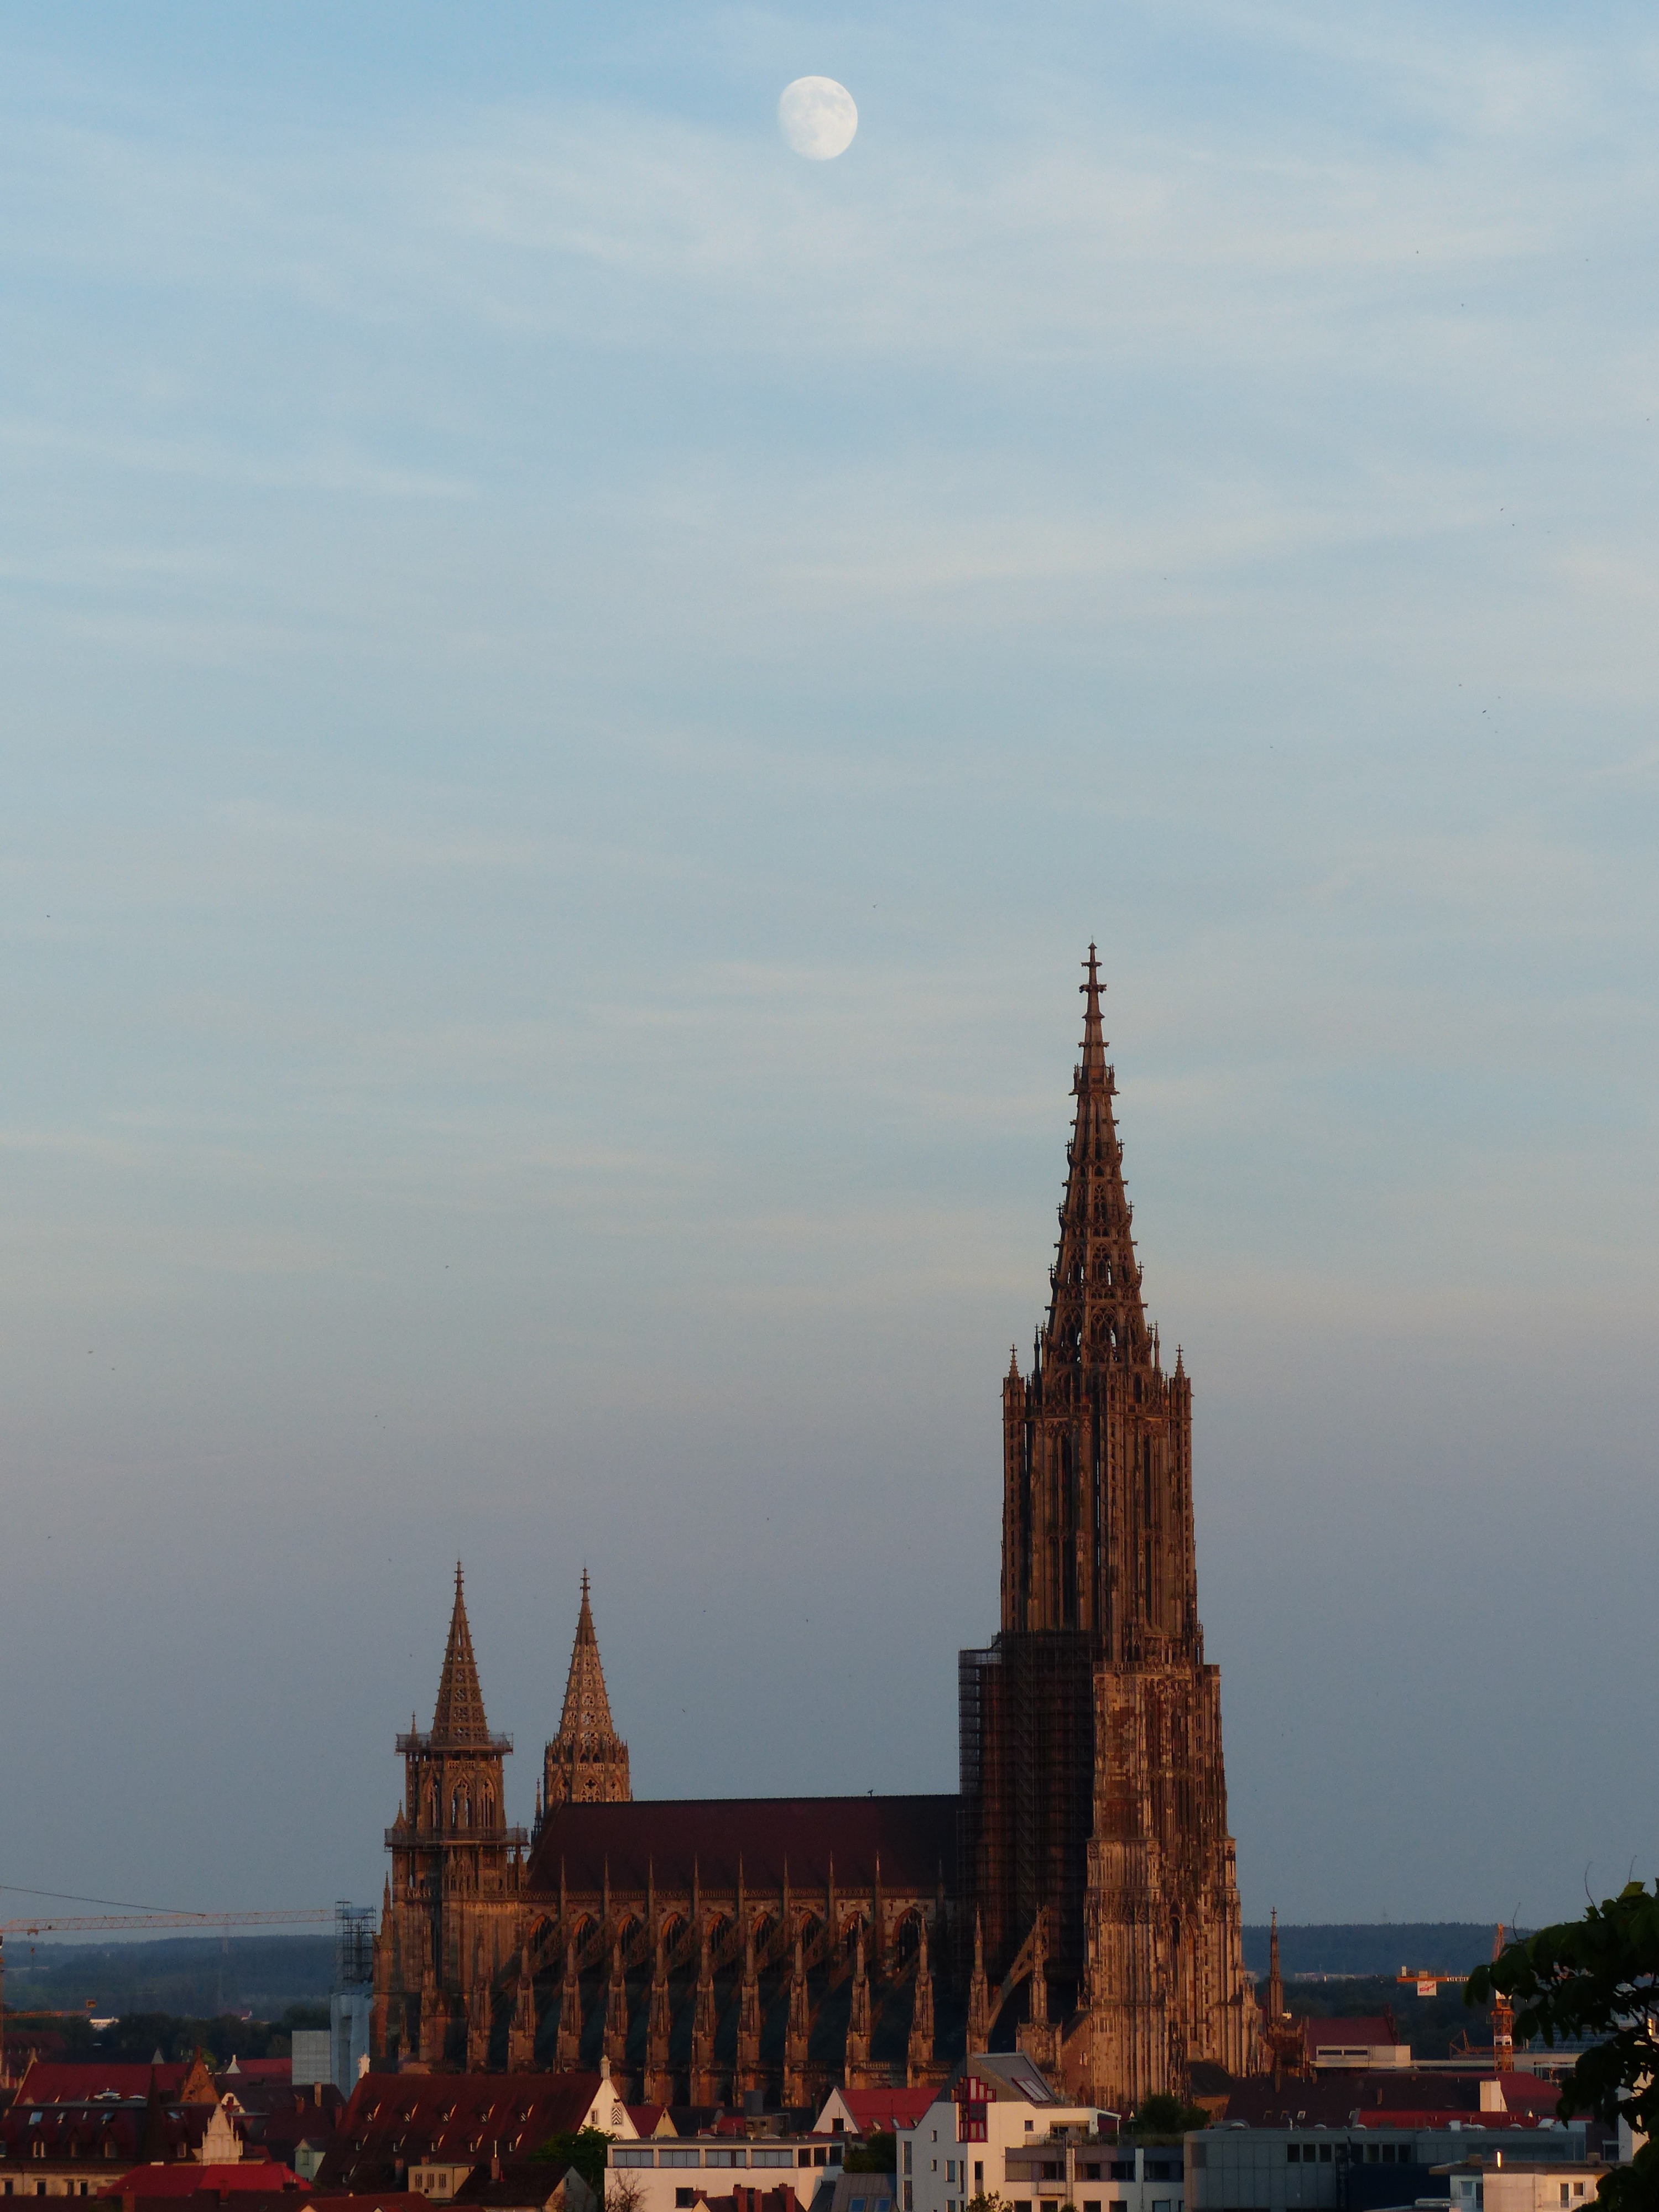
horizon, record, architecture, sky, sunset, skyline, building, city, cityscape, dusk, evening, reflection, tower, romance, landmark, church, cathedral, moon, moonlight, place of worship, city view, temple, spire, steeple, thunderstorm, dom, abendstimmung, ulm, munster, ulm cathedral, world record, highest church tower in the world